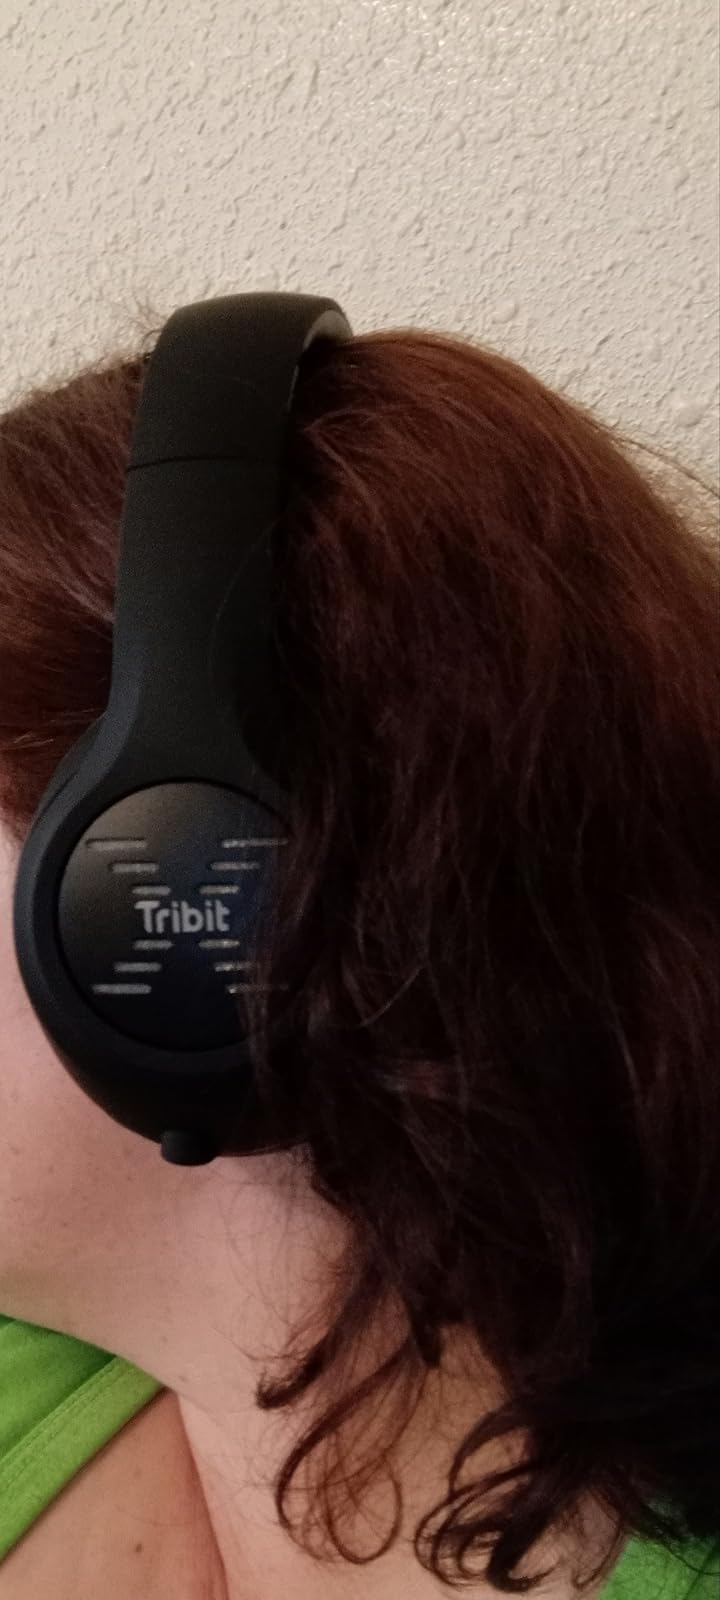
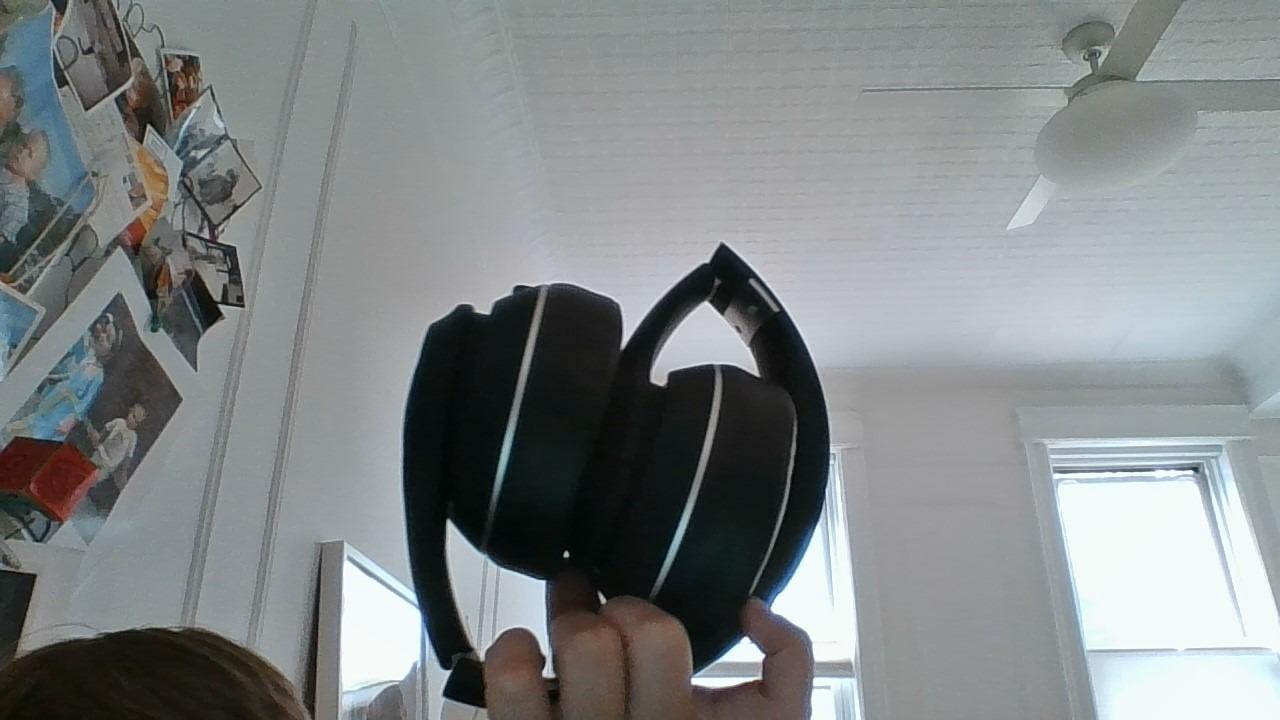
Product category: headphones
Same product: yes